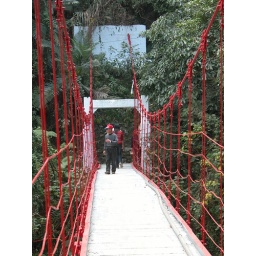
Red bridge over green trees (DSCN0924)